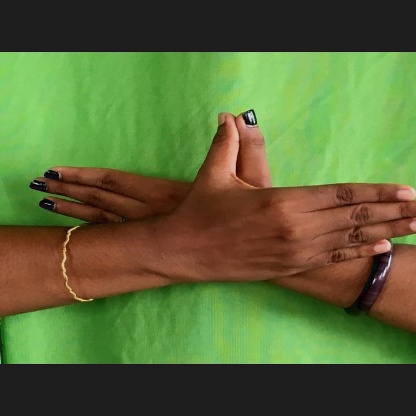
Mudra: Garuda